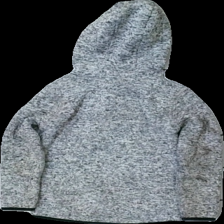
View: back
Type: Hoodie
Category: Children
Brand: Not in the list
Brand text on label: Cope
Colors: Grey, Black, Green, White
Material: 100% polyester
Pattern: Other
Cut: C-collar
Size: 110
Season: All
Stains: Major
Damage: många smuts fläckar och nopprigt
Damage location: middle right
Damage 2: smut fläckar och nopprigt
Damage 2 location: middle left
Damage 3: smuts fläckar och nopprigt
Damage 3 location: middle center
Price range: <50
Recommended usage: Recycle
Description: flis hoodie med tryck